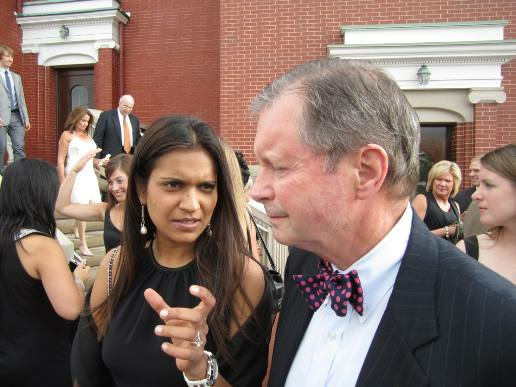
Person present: Yes